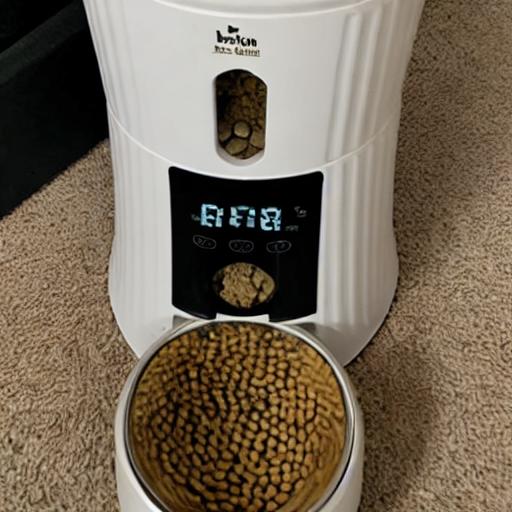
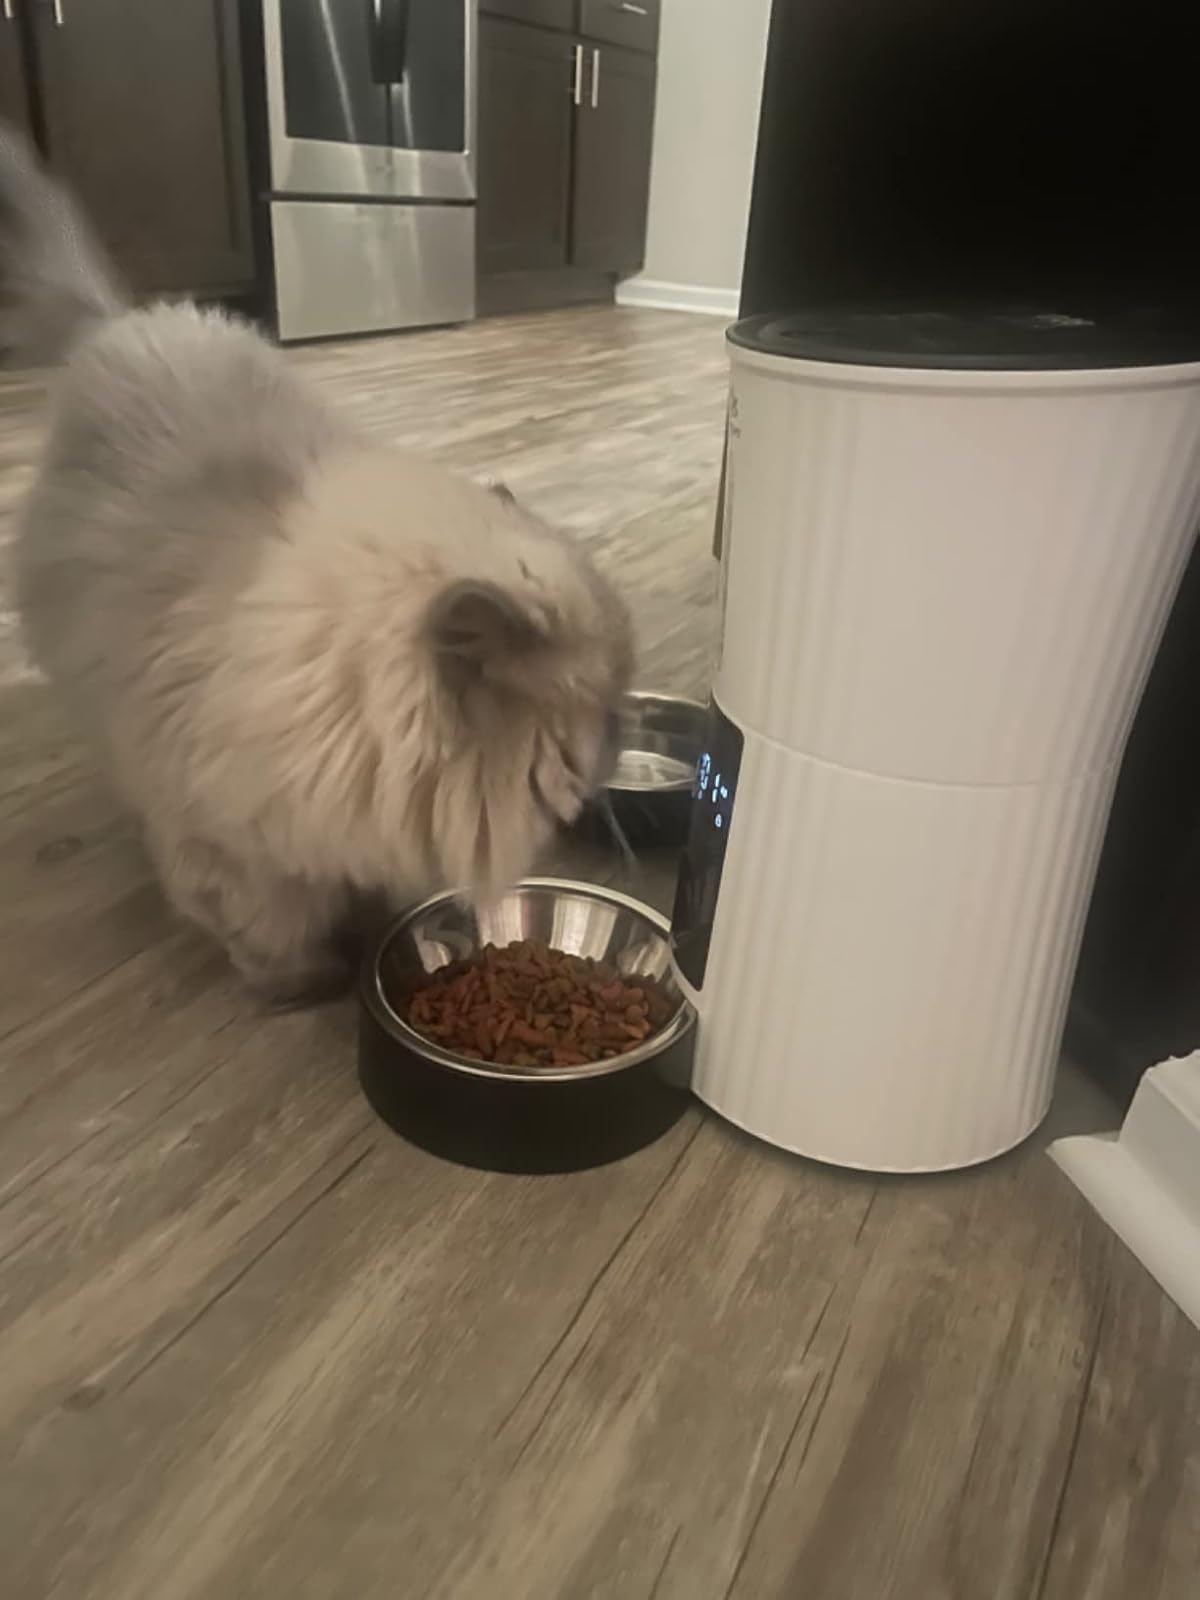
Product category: items_feeder
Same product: no